Cocco Bill

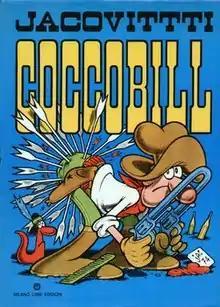

Cocco Bill is an Italian comics character by Benito Jacovitti. He is the star of a parody Western comic set in hypothetical places in the Far West. He is a hot-tempered gunslinger who drinks chamomile tea. Occasionally mocked for this, Bill responds with violence. Despite these outbursts, Cocco Bill is a good guy, and always helps sheriffs to capture criminals. After Jacovitti's death in 1997 the series was continued by Luca Salvagno.